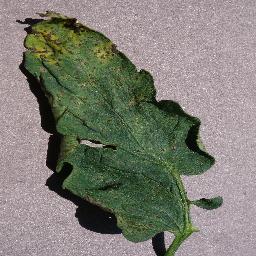
Label: Tomato___Septoria_leaf_spot